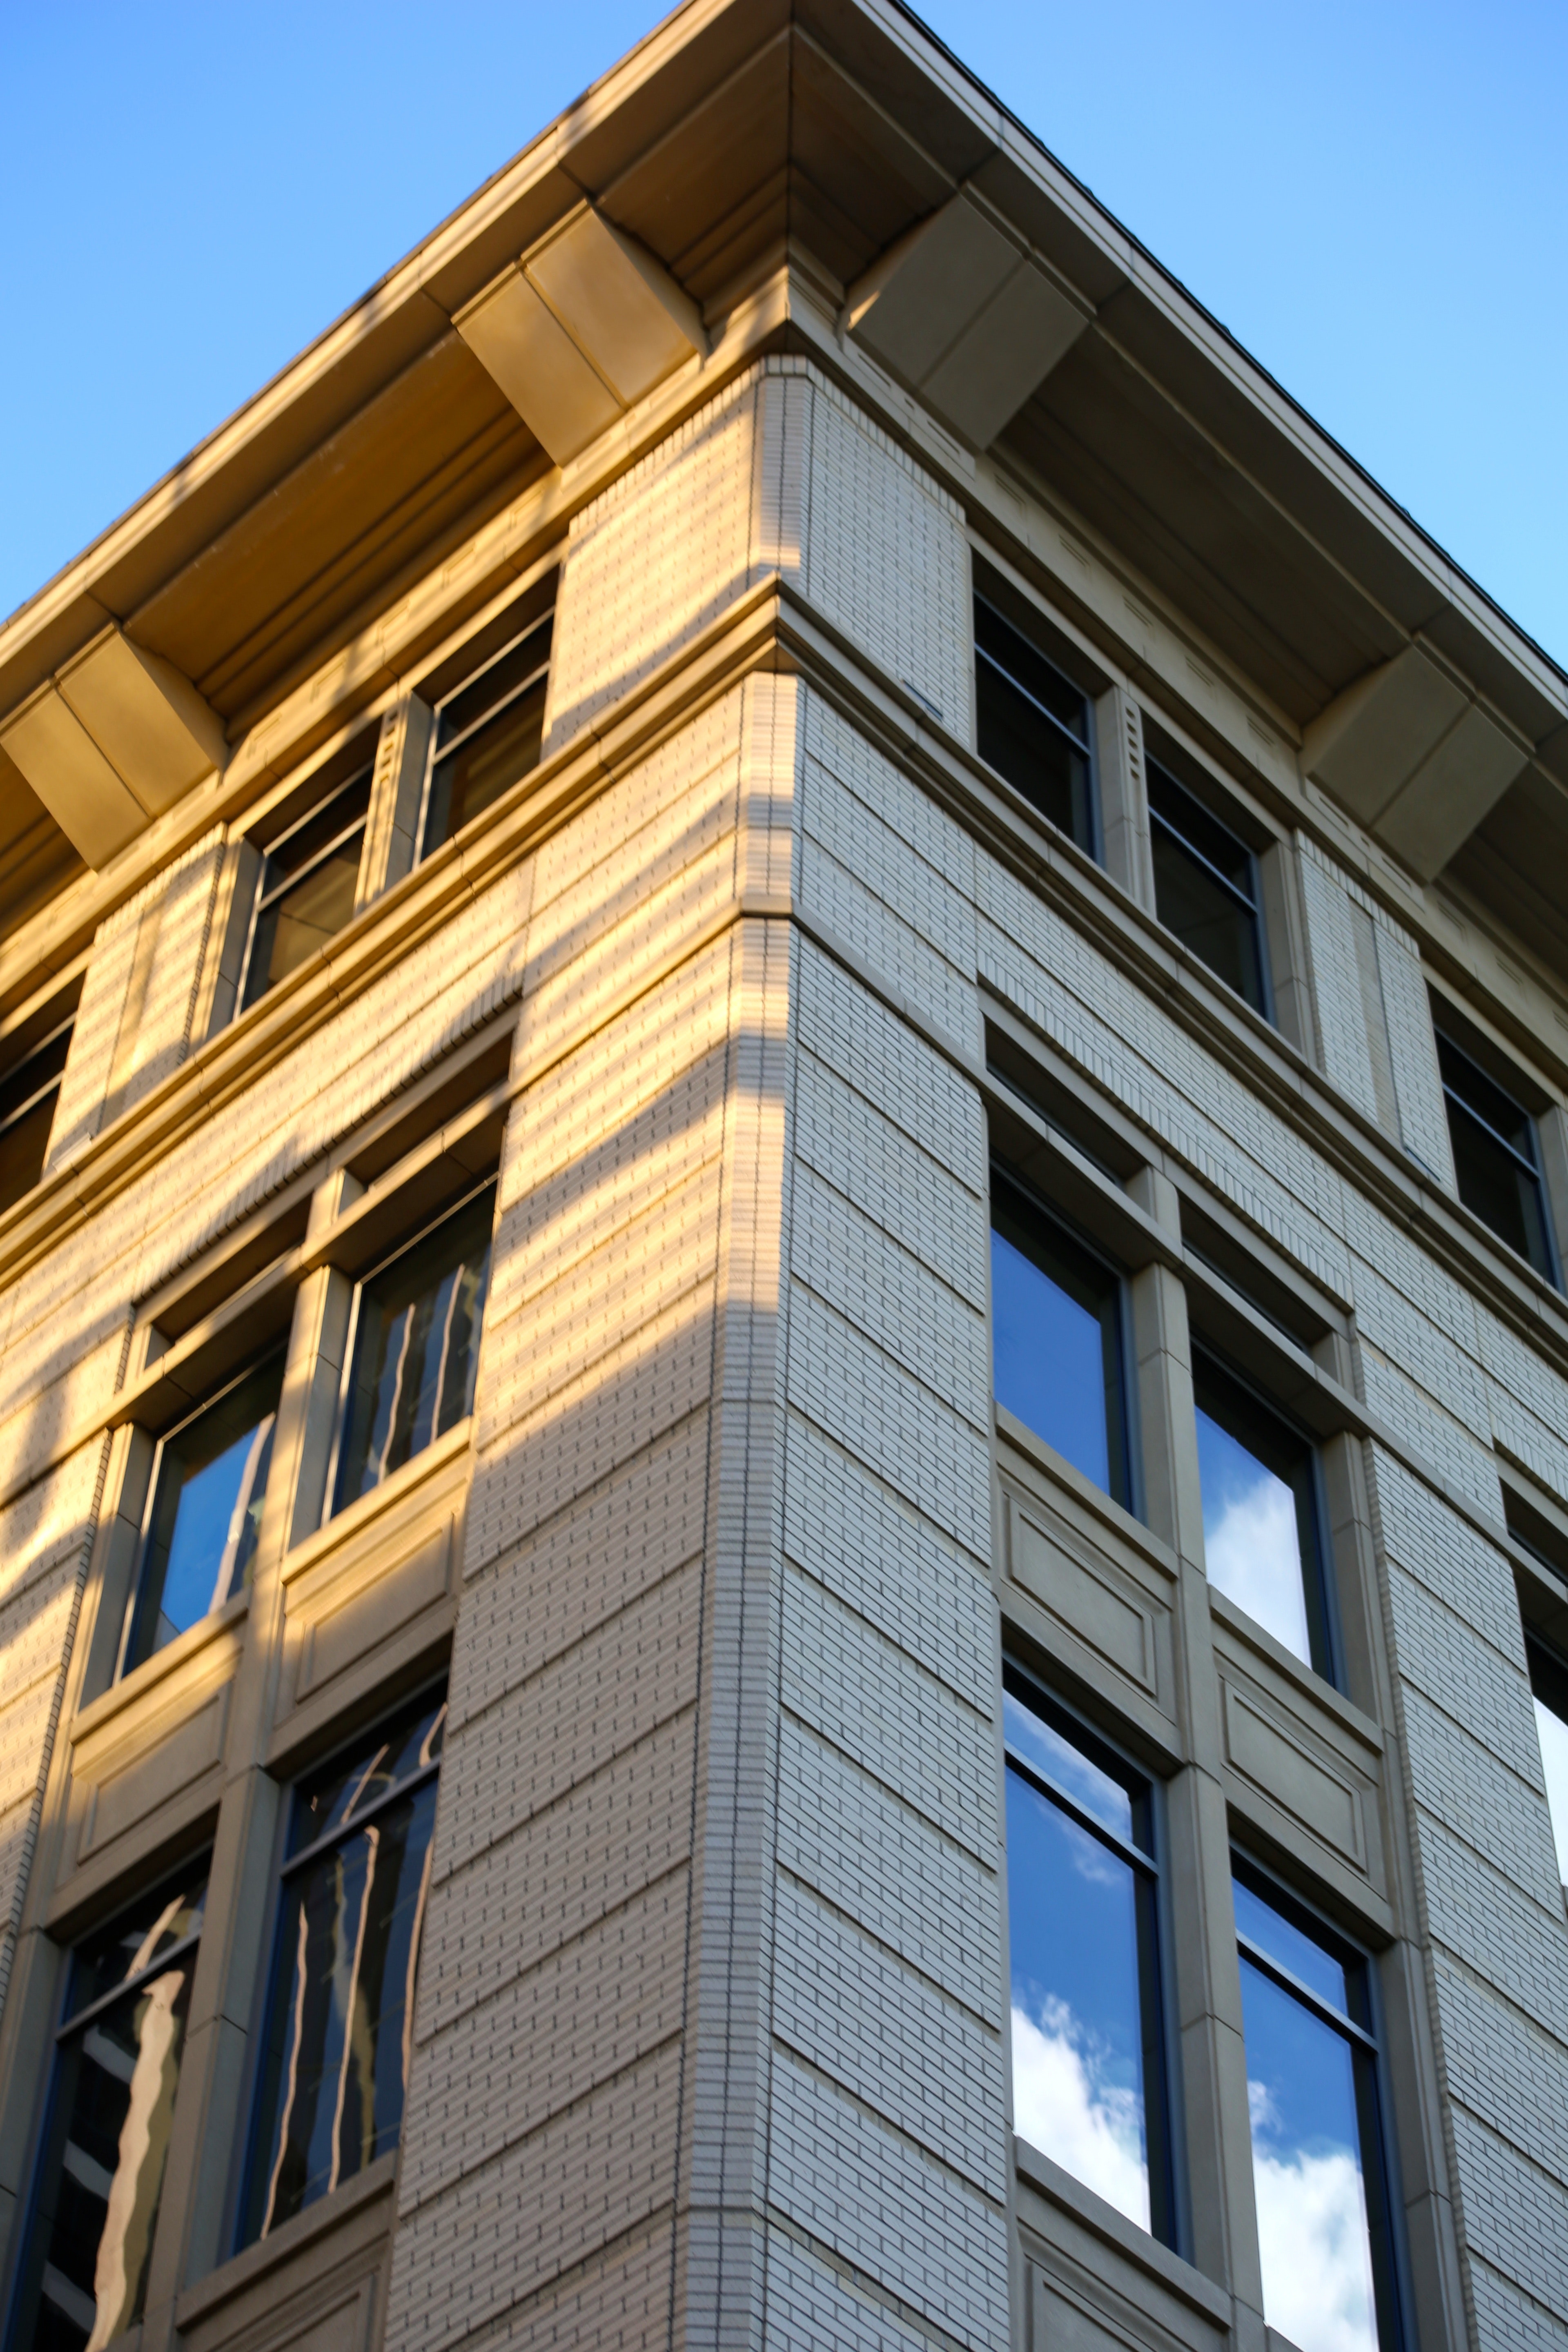
building, architecture, daytime, property, facade, siding, commercial building, house, real estate, yellow, apartment, home, wall, window, residential area, line, neighbourhood, Material property, condominium, corporate headquarters, mixed use, daylighting, symmetry, city, sash window